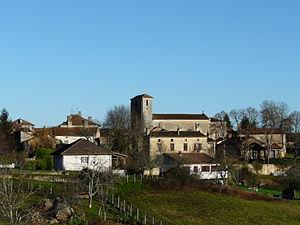
Le village de Saint-Maime-de-Péreyrol, Dordogne, France.
Saint-Mayme-de-Péreyrol, précédemment officiellement orthographiée Saint-Maime-de-Péreyrol jusqu'en février 2020, est une commune française située dans le département de la Dordogne, en région Nouvelle-Aquitaine.